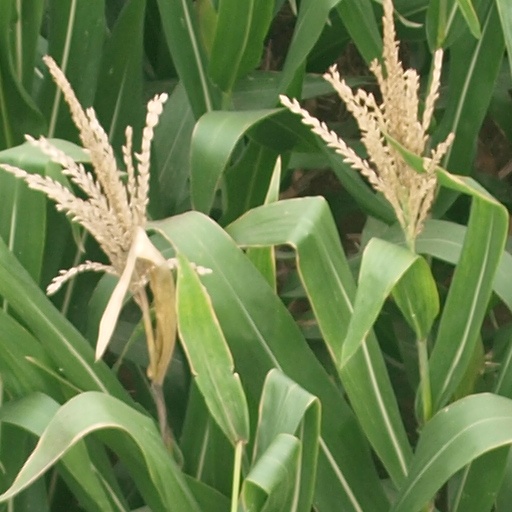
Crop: maize; corn